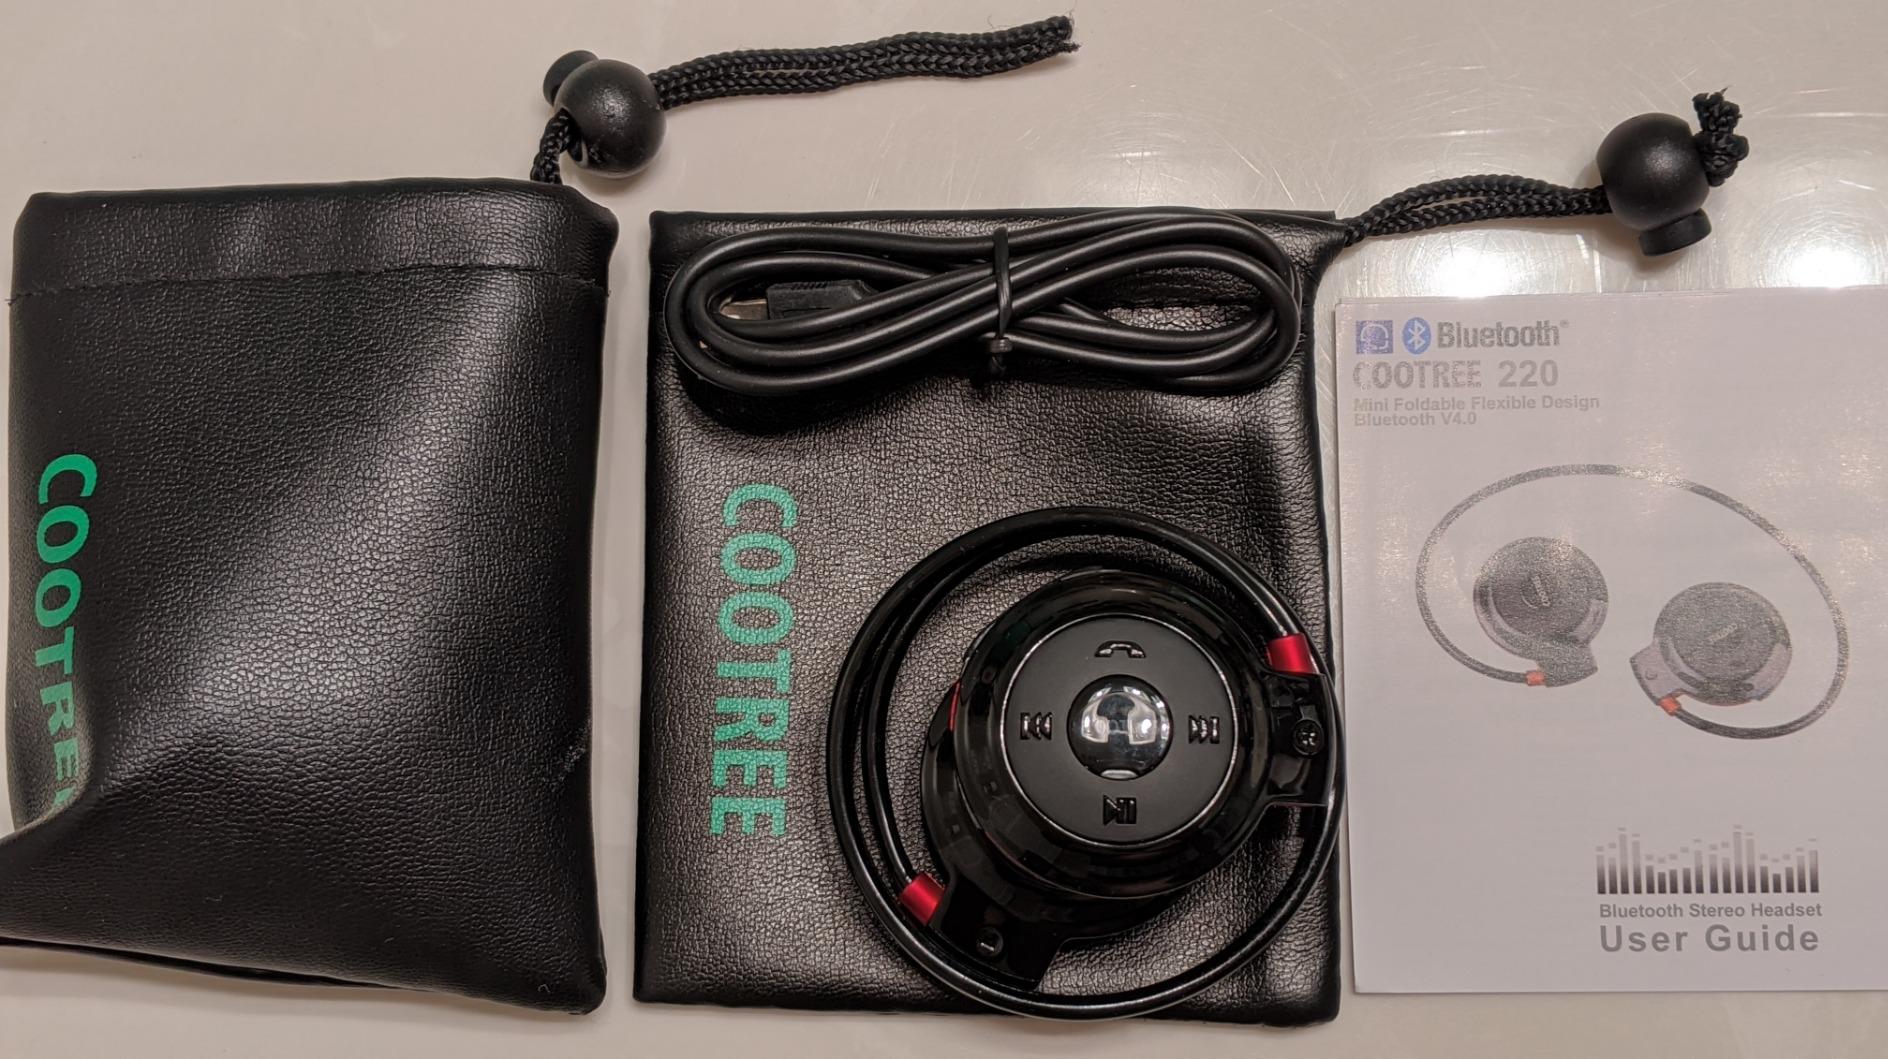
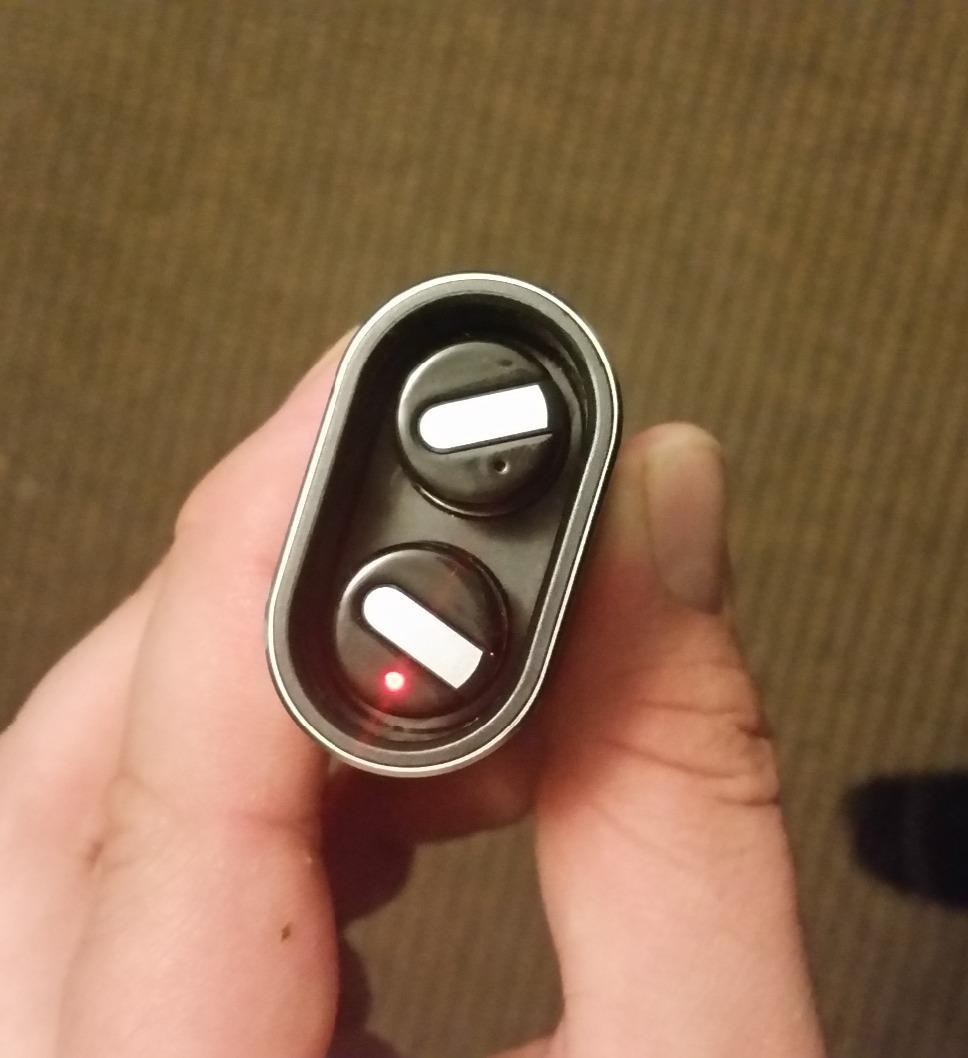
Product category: headphones
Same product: no